Describe the emotion expressed in this image:  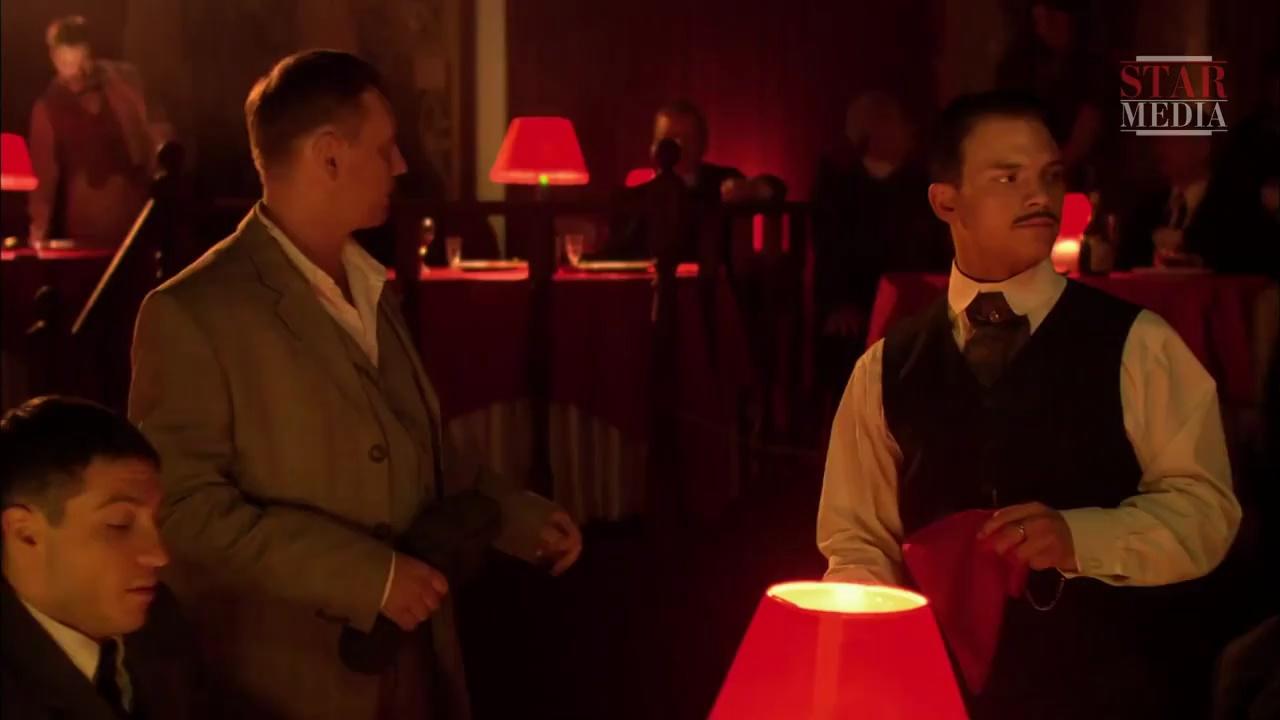
This person displays Pain, valence and arousal with moderate intensity.